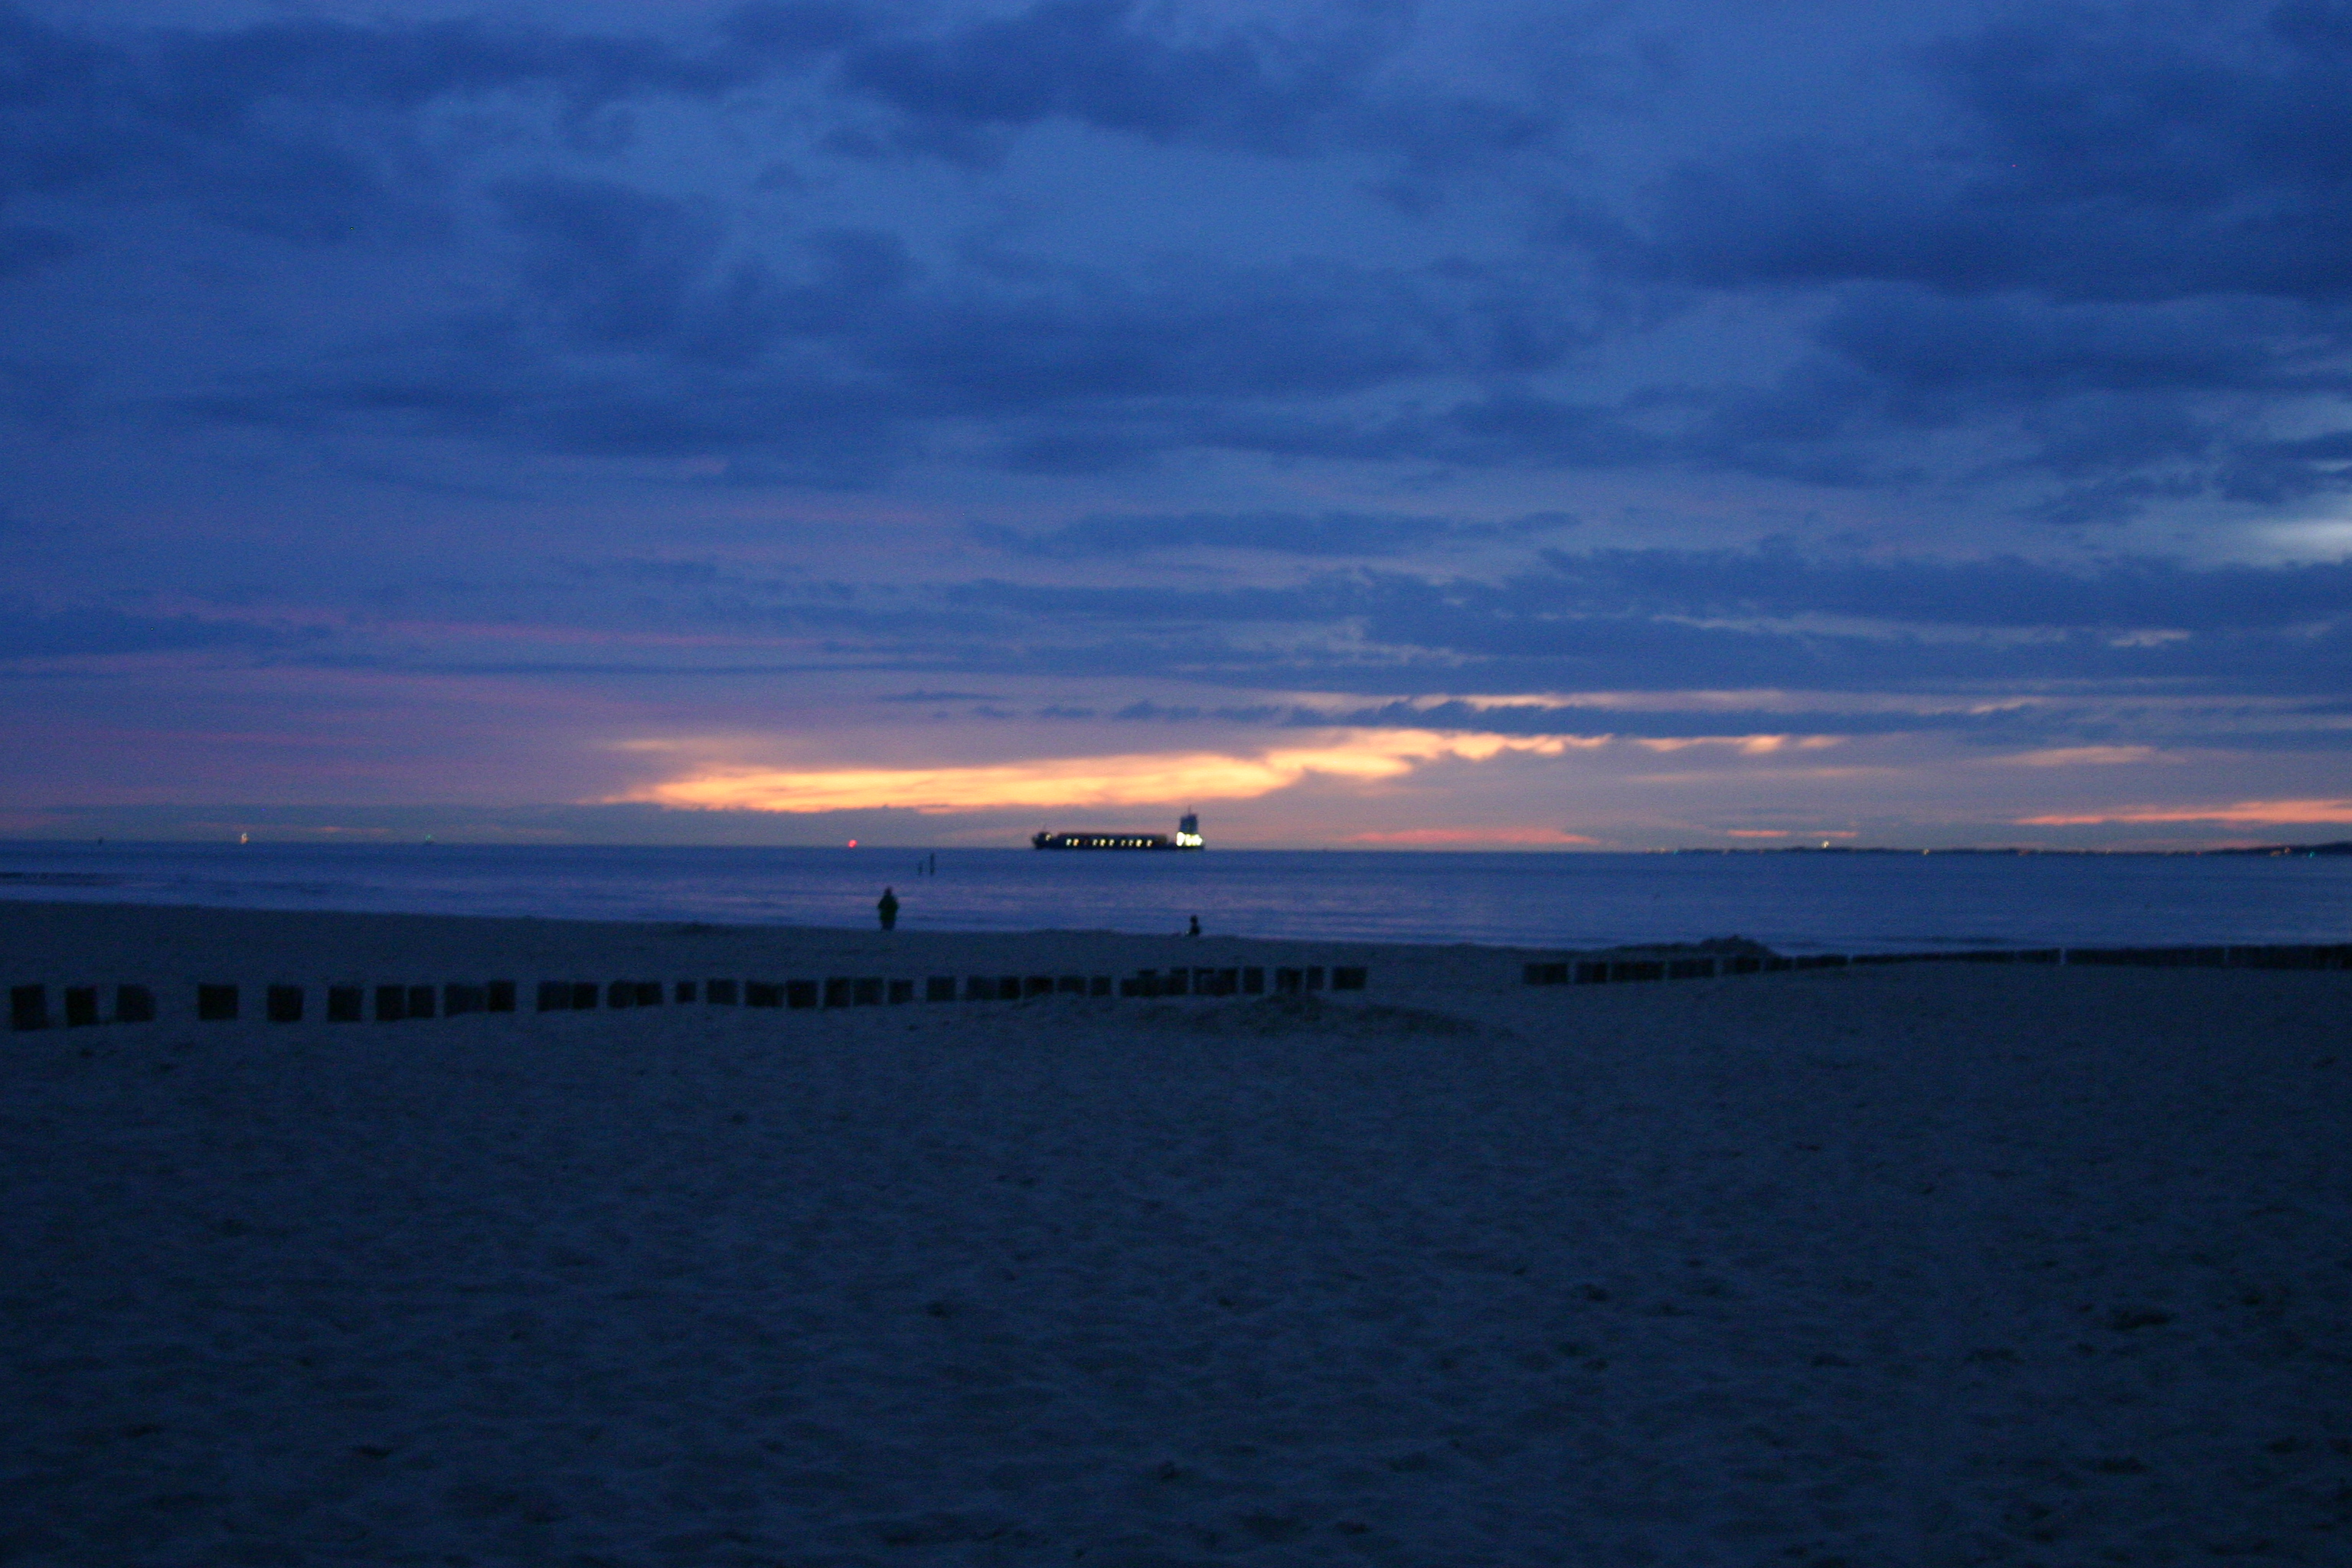
sea, beach, sunrise, sonnenuntergang, netherland, sky, horizon, calm, sunset, cloud, afterglow, ocean, dawn, dusk, evening, atmosphere, water, morning, shore, cumulus